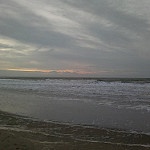
Label: sea